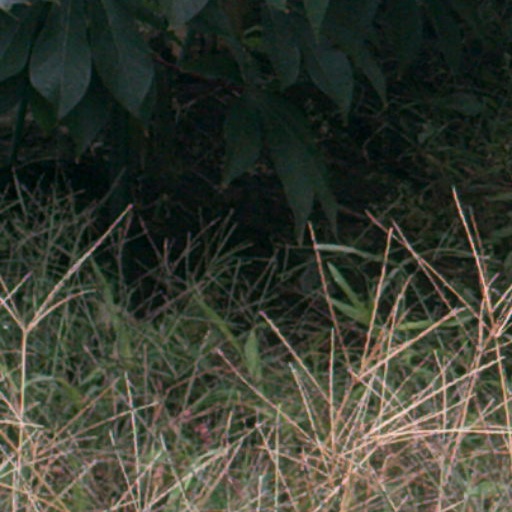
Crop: cassava